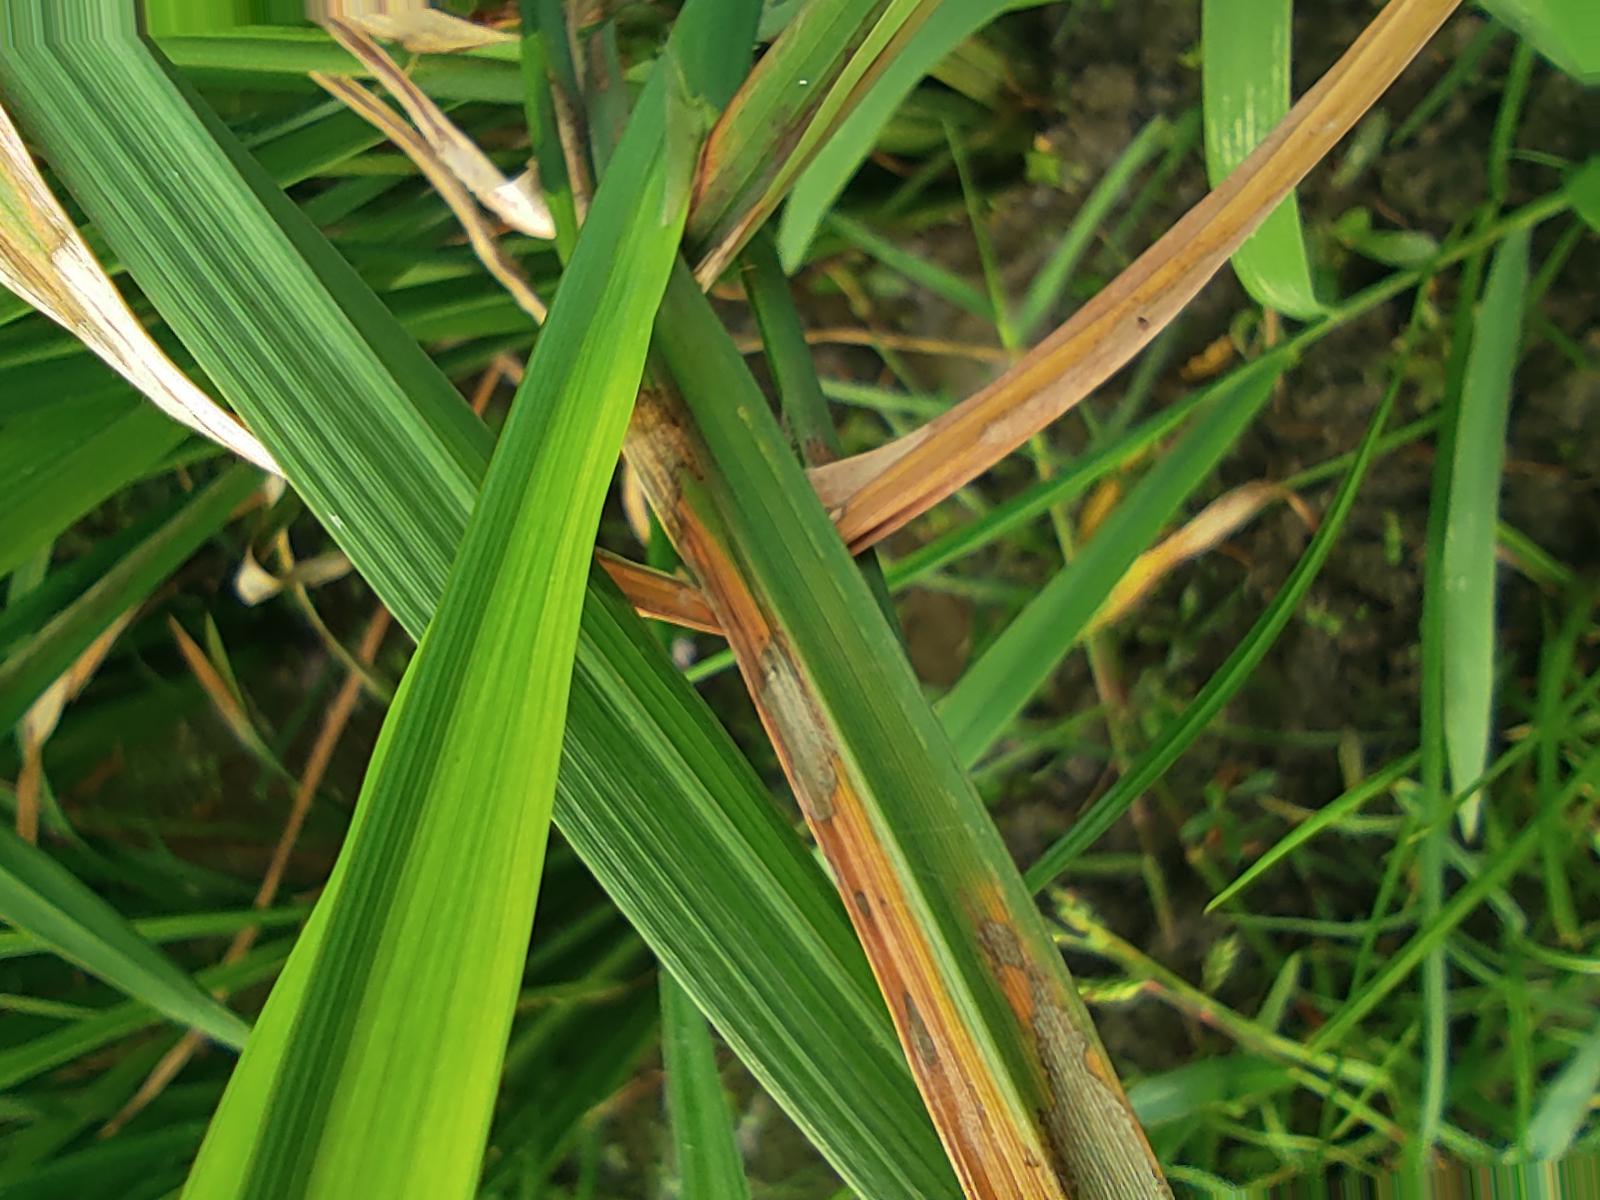
Nhãn: Bệnh Đốm Vằn ( Khô vằn ) ( Sheath Blight )